Augustine J. H. Duganne

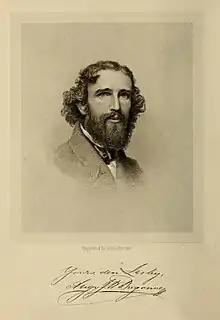

Augustine Joseph Hickey Duganne (c. 1823–1884), also known as A. J. H. Hickey and Augustine J. H. Hickey, was a Civil War era American poet, journalist, playwright, and dime novelist.